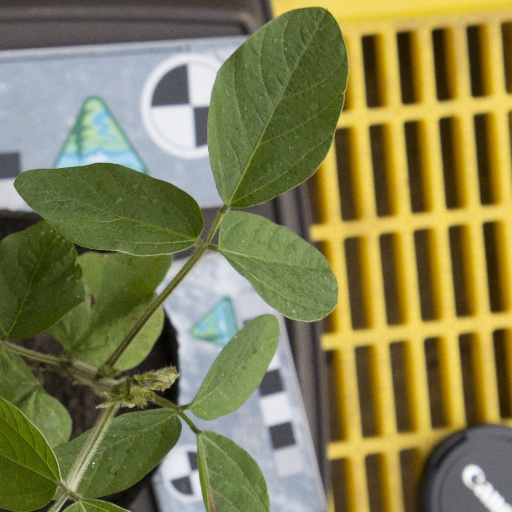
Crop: soybean